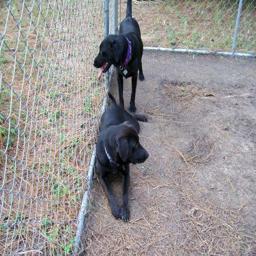
Animal: dogs